Ceremonial mace

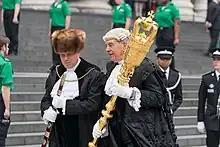
Mace of the City of London

In the United Kingdom there are thirteen surviving royal maces in the Crown Jewels, ten of which are kept in the Jewel House at the Tower of London, while three are on permanent loan to the Houses of Parliament. Each mace is about long and weighs an average of . The House of Commons can only operate lawfully when the royal mace – dating from the reign of Charles II – is present at the table. Two other maces dating from the reigns of Charles II and William III are used by the House of Lords: One is placed on the Woolsack before the House meets and is absent when a monarch is there in person. Two maces from the Jewel House are carried in the royal procession at State Openings of Parliament and British coronations. The Scottish Parliament and the Senedd (Welsh Parliament) have their own maces, as do local councils, mayors, and some universities.